Answer in natural language. Which point is closer to the camera taking this photo, point B  or point C? Choose between the following options: C or B
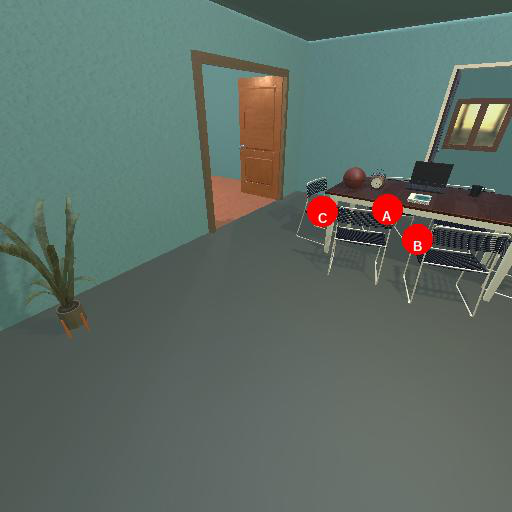
<answer>B</answer>